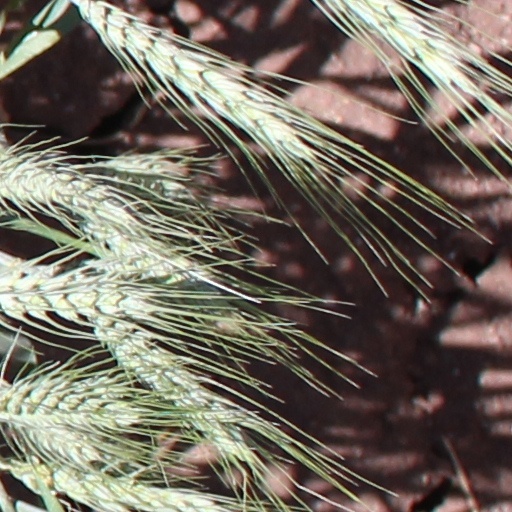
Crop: wheat